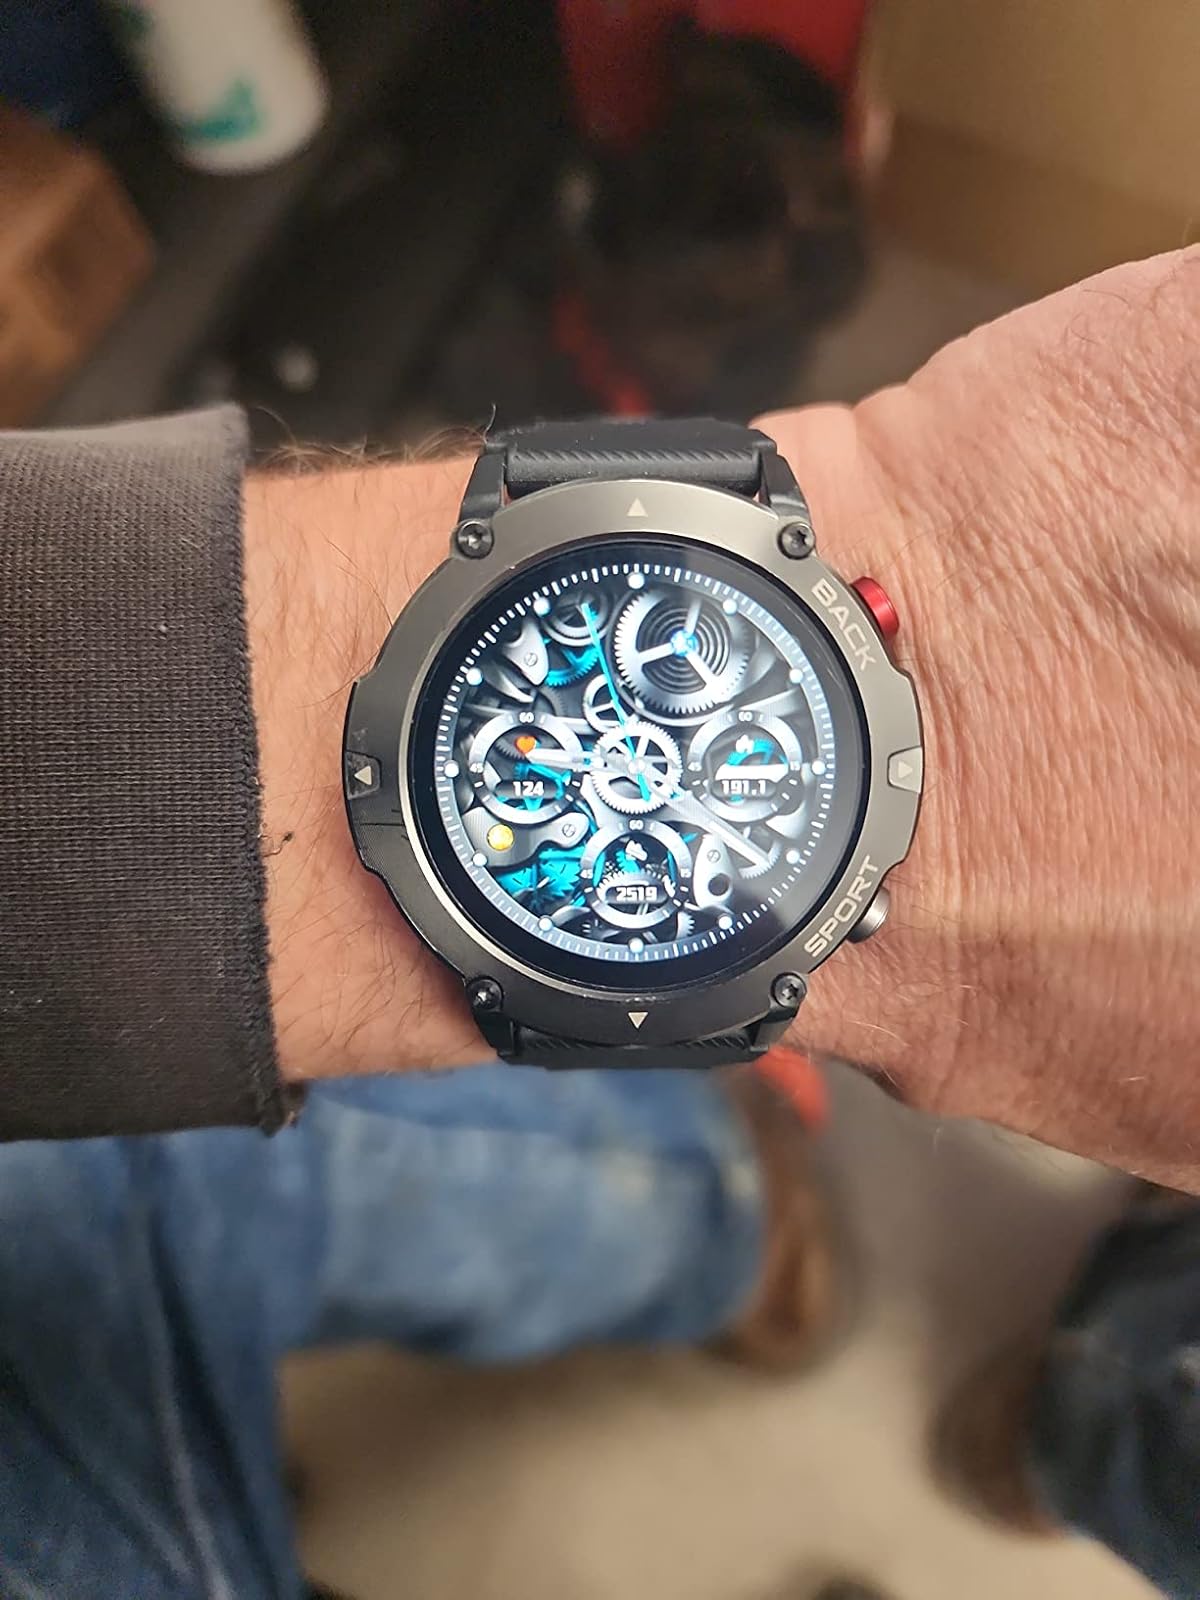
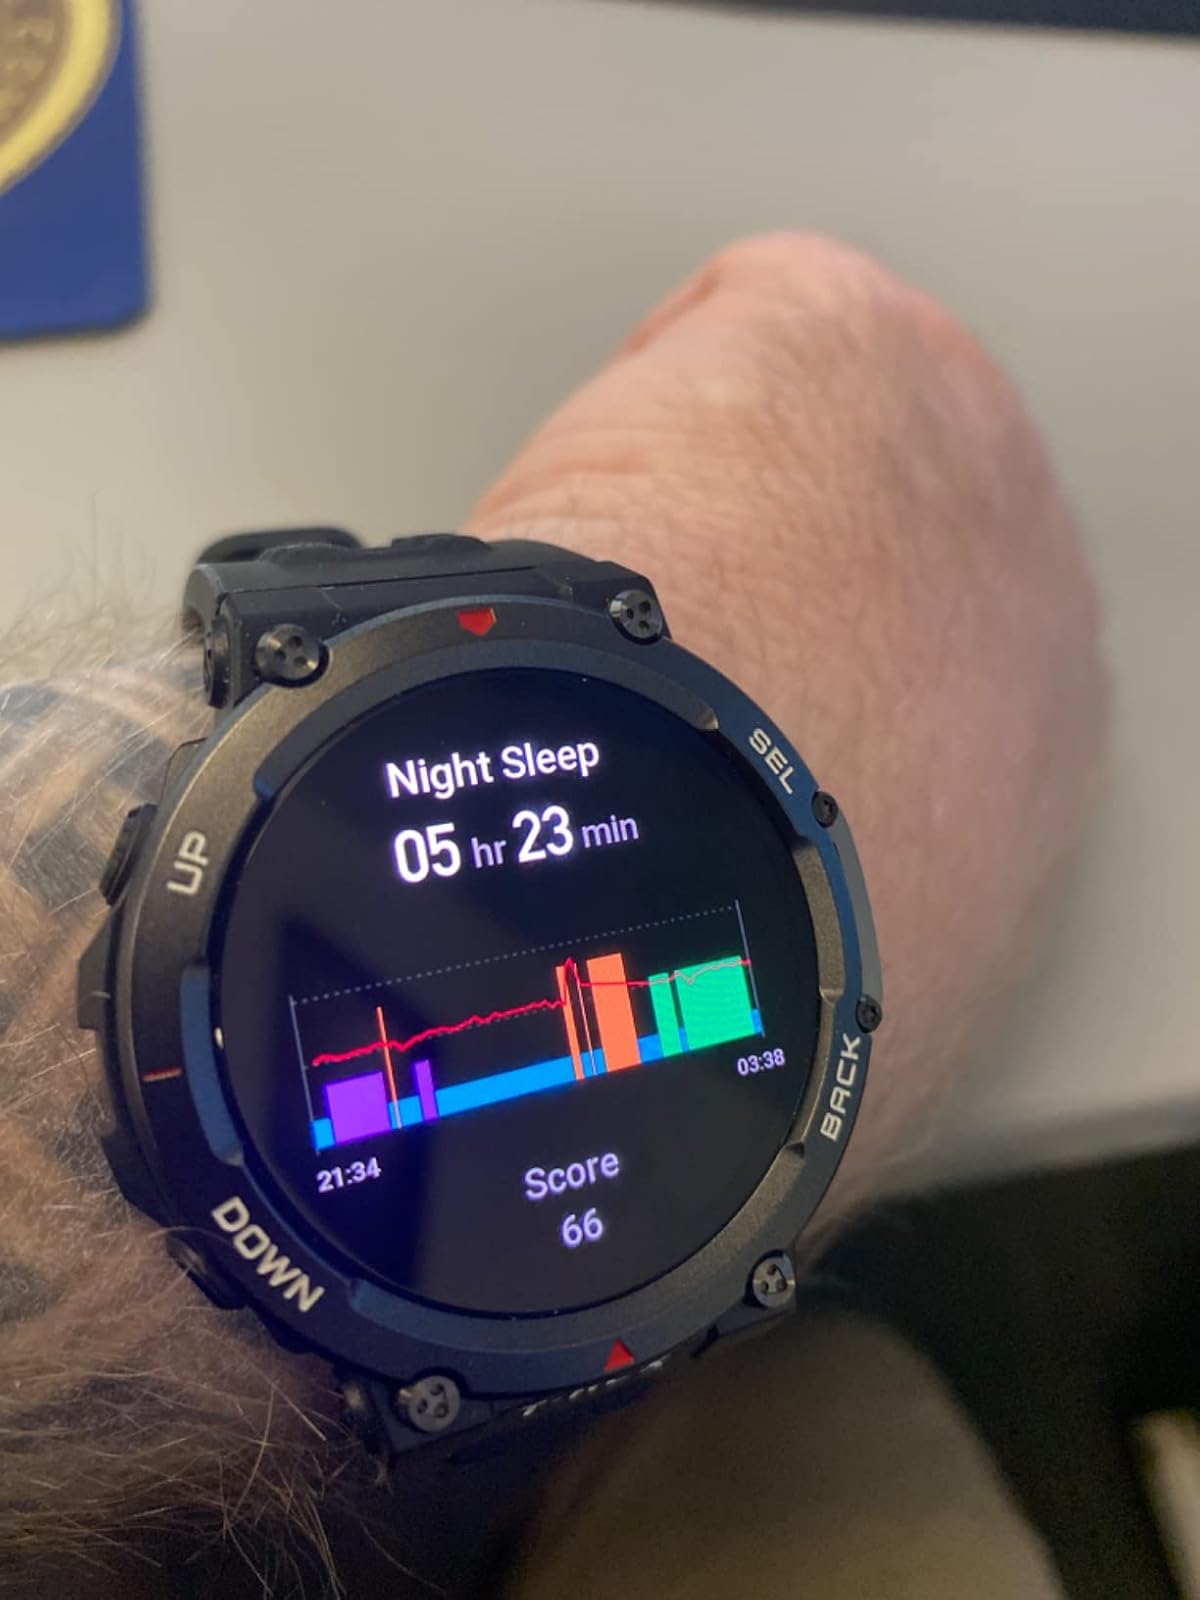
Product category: smartwatch
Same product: no